Fred Duesenberg

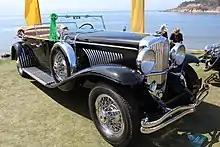
Duesenberg Model J Derham Tourster

A minor shareholder unsuccessfully attempted to put the company into receivership in 1923 and slow sales led the company into receivership in 1924, but it emerged in 1925. A year later the company's leadership was discussing a merger with Du Pont Motors, once again indicating possible financial concerns. E. L. Cord, president of the Auburn Automobile Company, admired the Duesenberg Model A and proposed a financial rescue to acquire the Duesenberg company. Cord wanted to manufacture a faster and more prestigious "supercar" to round out the offerings of his other automotive brands, the Auburn and Cord. E. L. Cord's acquisition of the Duesenberg company in 1926 also included Fred, who was tasked with designing faster and more powerful luxury cars than the Duesenberg competitors. From 1926 until his death in 1932, Fred focused on designs for passenger cars, which included the X, S, and J models, and served as vice president of engineering at Duesenberg, a subsidiary of the Cord Corporation. While Fred concentrated on passenger-car designs for E. L. Cord, his brother, Augie, ran the Duesenberg Brothers racing business.